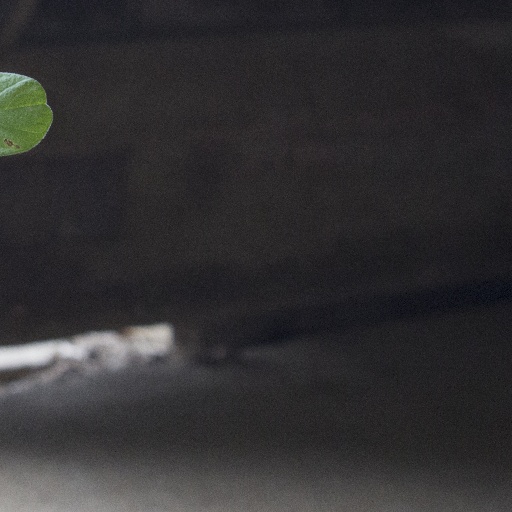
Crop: soybean